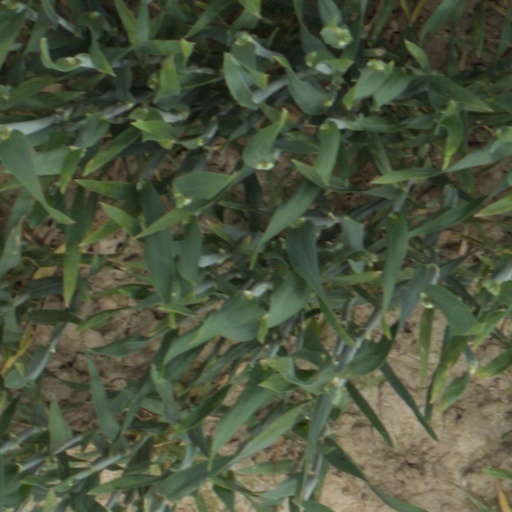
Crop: wheat